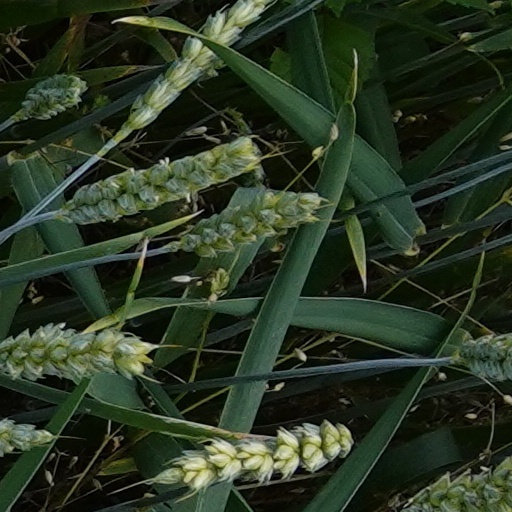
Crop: wheat